Sky position (RA, Dec in degrees): 136.252, 17.713
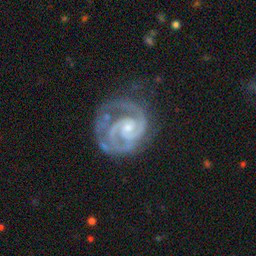
Galaxy morphology: Unbarred Loose Spiral Galaxies